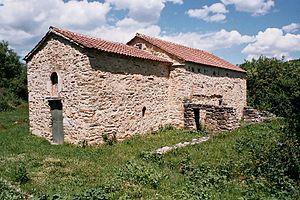
Jvan est un village du sud-est de la Macédoine du Nord, situé dans la municipalité de Demir Hisar. Le village comptait 428 habitants en 2002.